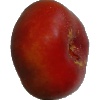
Label: Nectarine Flat 1